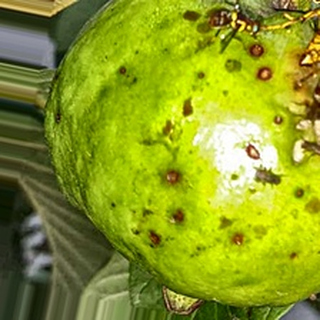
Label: guava_fruit_fly